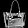
Label: Bag